Ananda Gopal Bandopadhyay

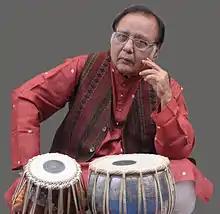

Ananda Gopal Bandopadhyay (April 28, 1942 – May 7, 2021) was an Indian tabla player. He was trained in the style of the Benaras Gharana by his teacher Mahadev Prasad Mishra. His father, Radha Gopal Bandopadhyay, was an amateur vocalist. Bandopadhyay has accompanied several notable vocal musicians, as well as producing solo recordings, and giving solo performances.